Moria, Middle-earth

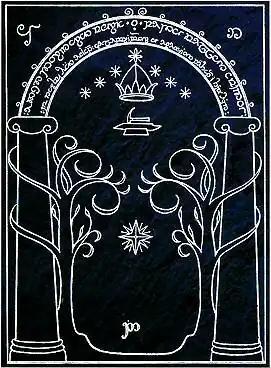
Tolkien's illustration of the Doors of Durin, with Sindarin inscription in Tengwar script

The Doors of Durin, also called the West-gate or the West-door, formed the western entrance to Moria. When shut, the gates were invisible and impossible to open by physical means. They were however decorated with designs engraved in "ithildin" made by the elf-Lord Celebrimbor of Eregion and the dwarf Narvi from "mithril" mined in Moria. The designs included the emblems of Durin, the two trees of the High Elves, and the Star of the House of Fëanor. Tolkien's drawing of the designs on the Doors of Durin was the only illustration in "The Lord of the Rings" during his lifetime (other than cover-art and calligraphy). In moonlight, a password made the designs visible. The designs contained a second password to open the doors. When the Fellowship entered, the Watcher in the Water, the aquatic guardian of the gates, slammed the doors shut with its tentacles, plunging the Fellowship into darkness.